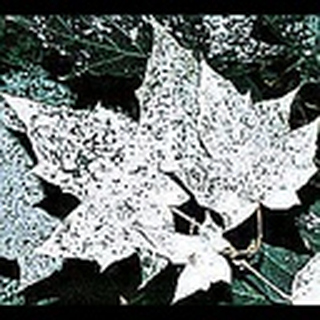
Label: cotton_powdery_mildew